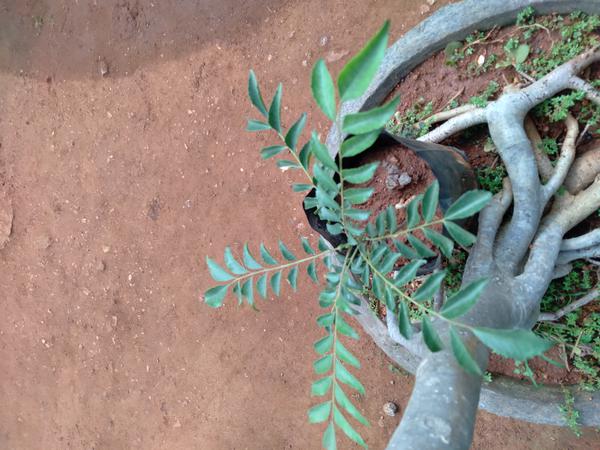
Plant: Curry_Leaf